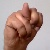
The image shows a hand gesture representing the letter 'N' in Indian Sign Language.